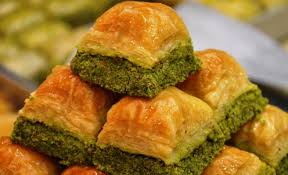
Yemek: baklava